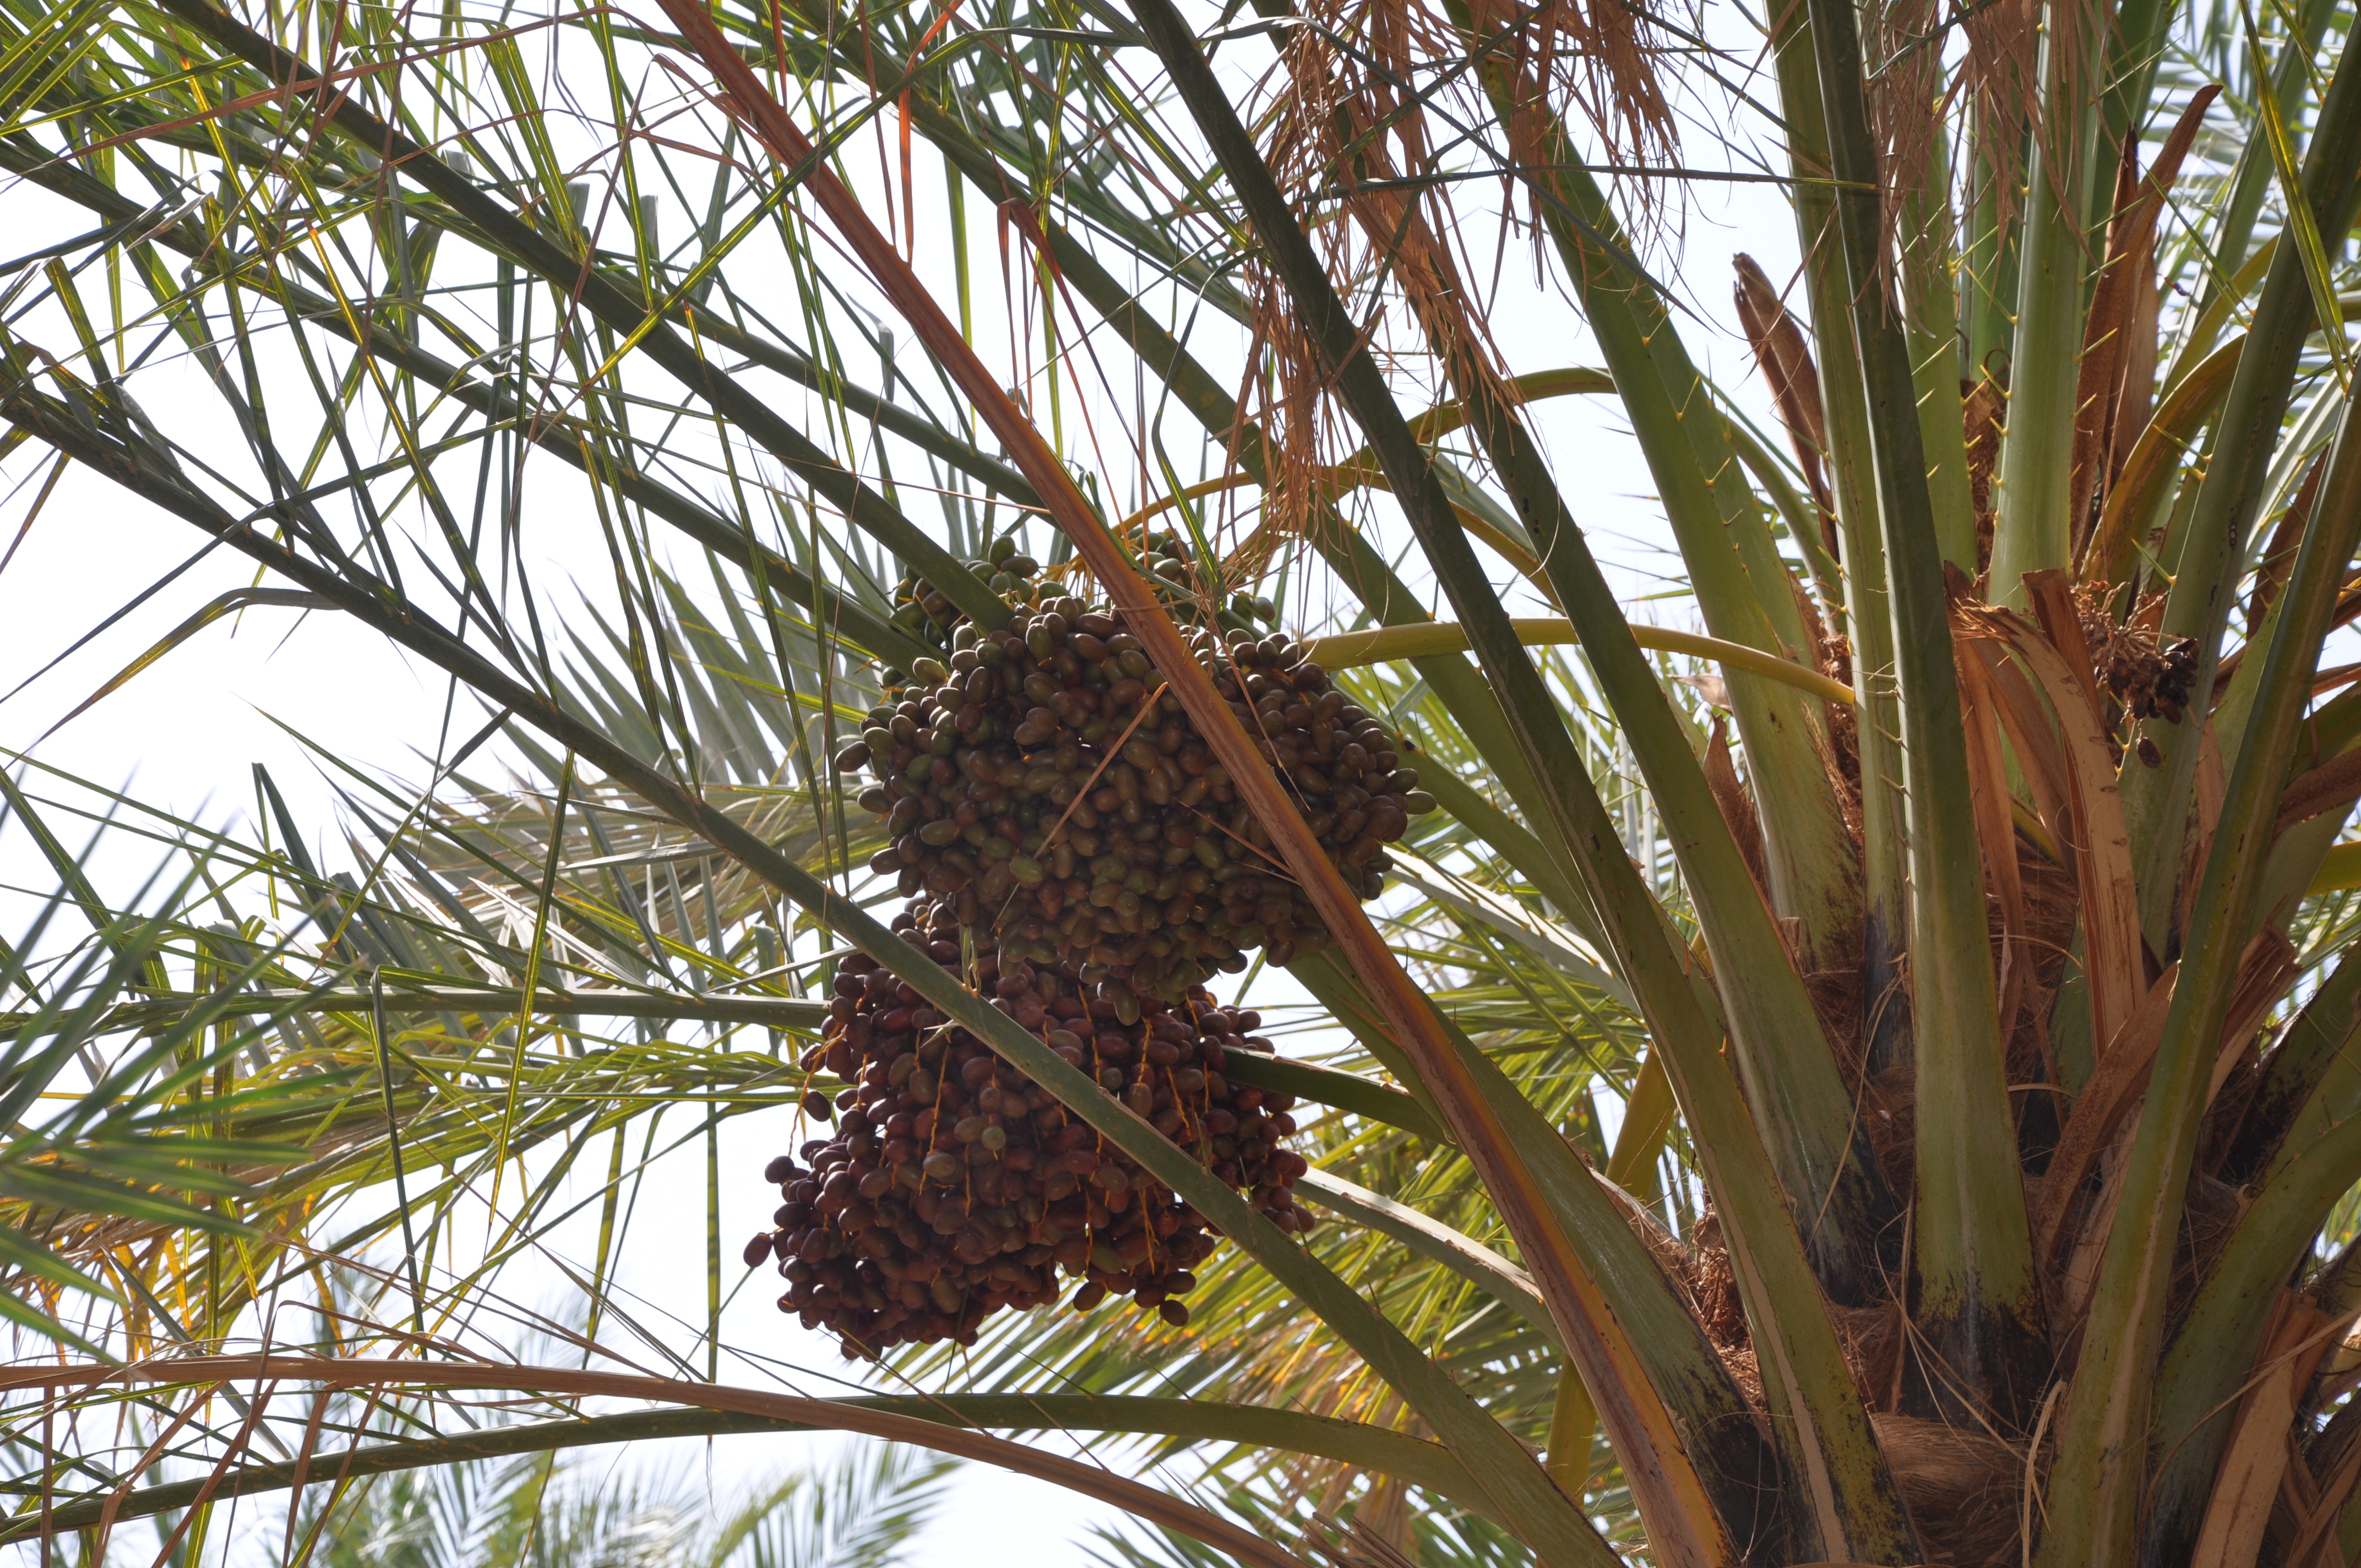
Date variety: bouisthami